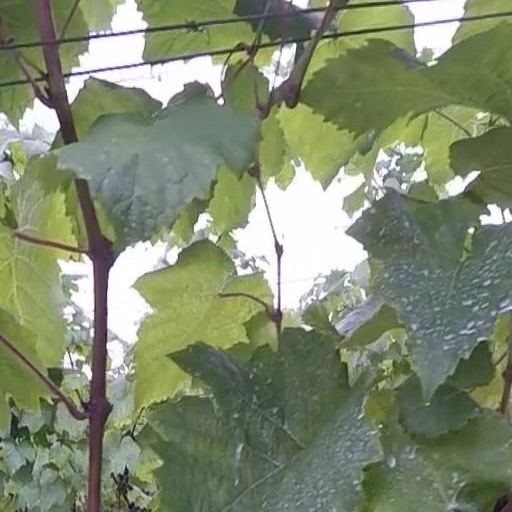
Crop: grape